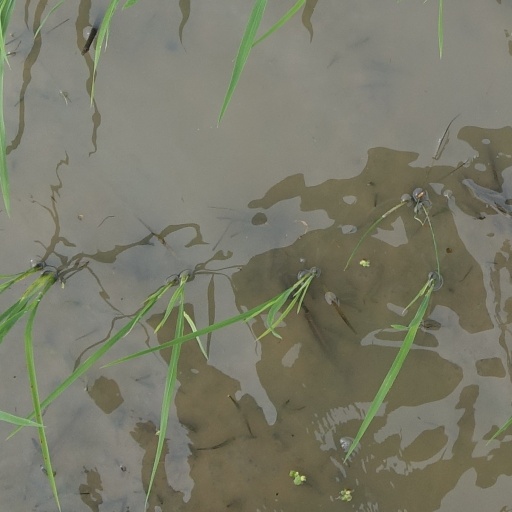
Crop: rice